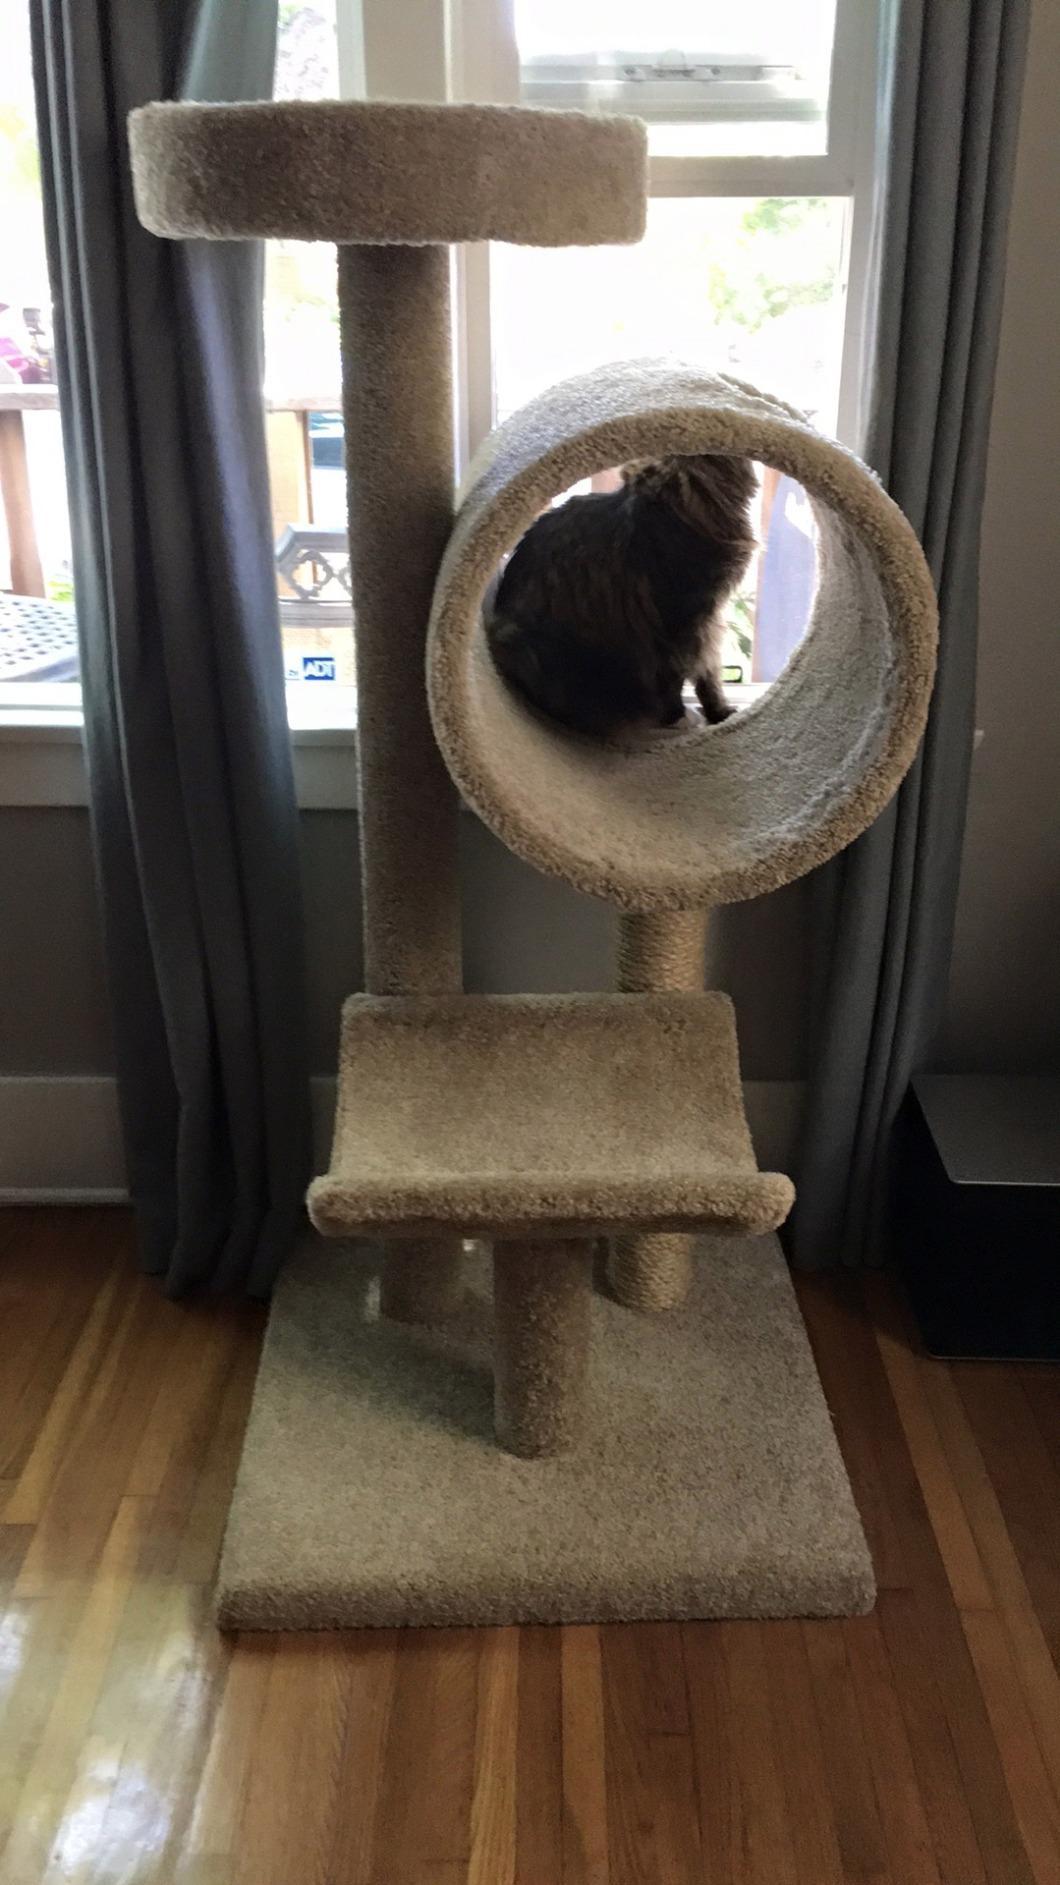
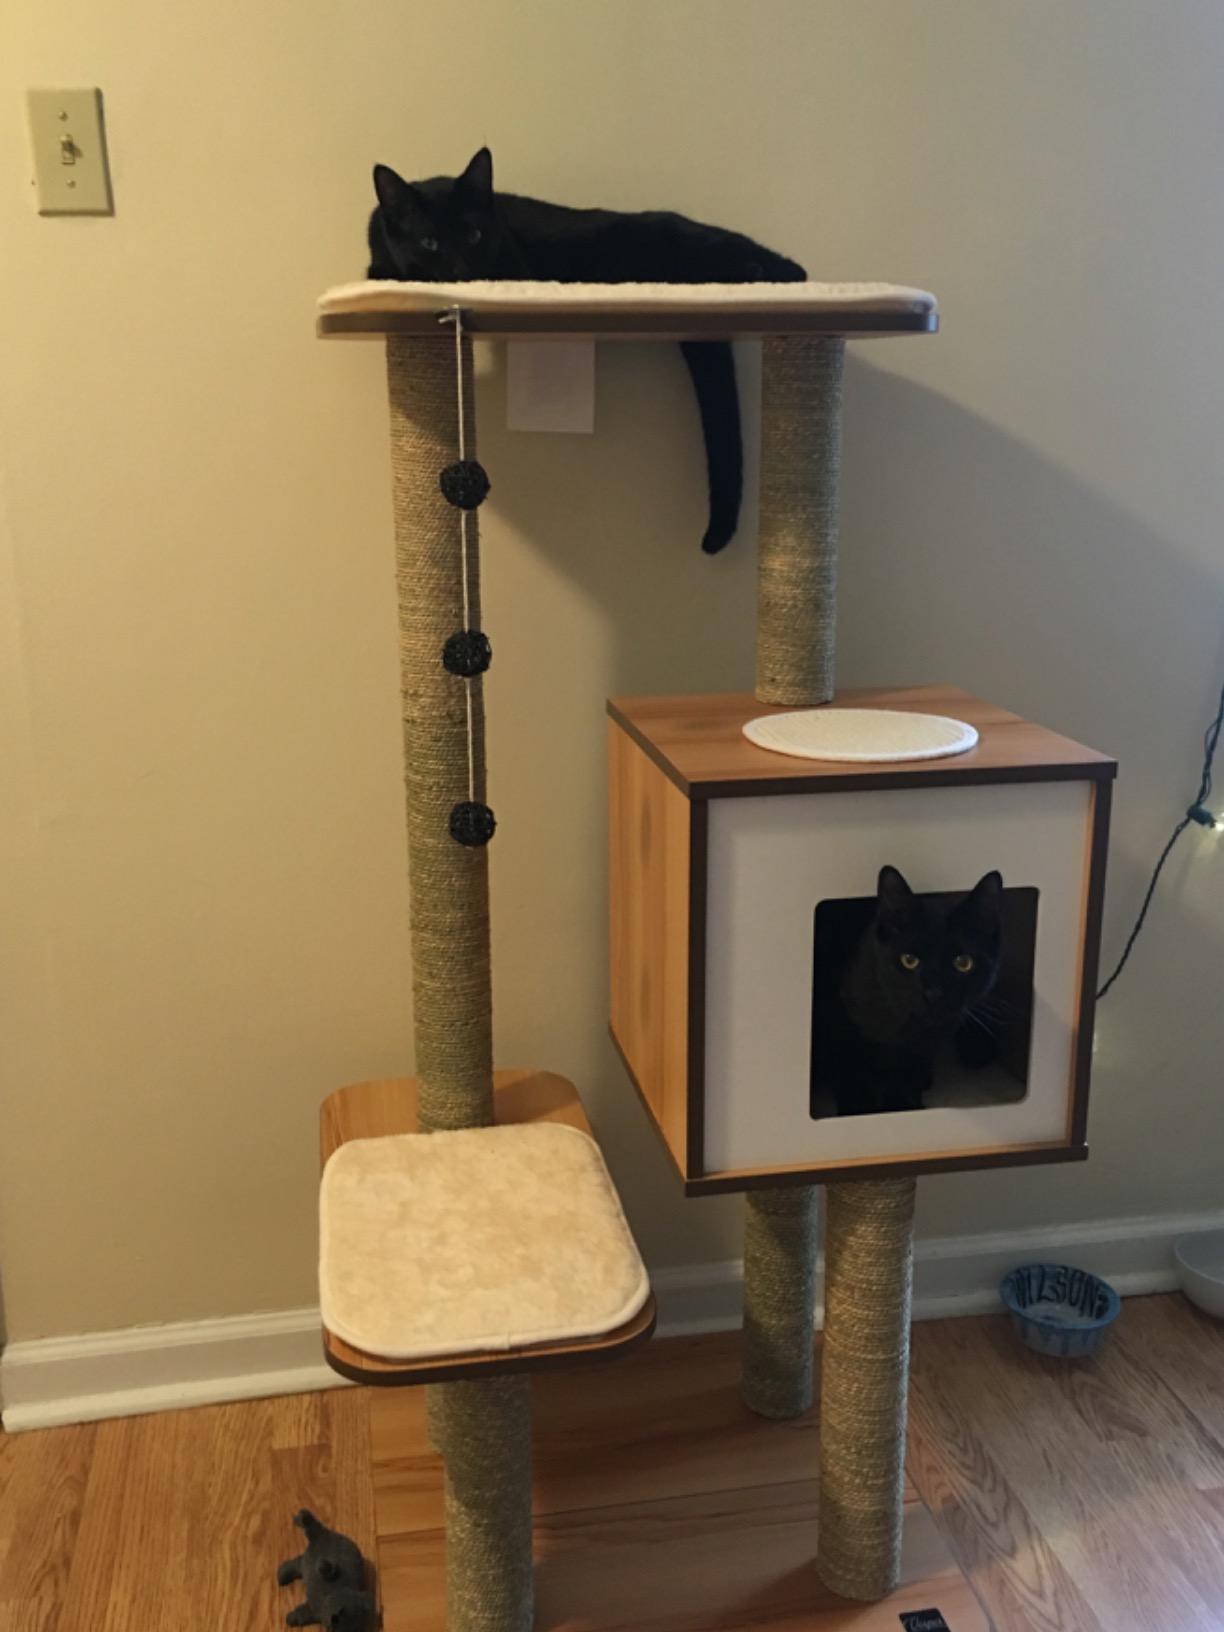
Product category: items_cat tree
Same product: no